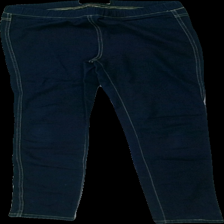
View: front
Type: Trousers
Category: Ladies
Brand: Lindex
Colors: Blue
Material: 100% cotton
Cut: Regular
Size: M
Season: All
Damage location: middle left
Damage 2 location: bottom right
Damage 3 location: middle right
Price range: 50-100
Recommended usage: Reuse
Description: blå fejk jeans byxor